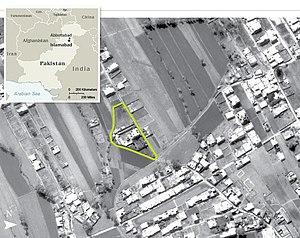
La mort d'Oussama ben Laden survient, à l'âge de 54 ans, à Bilal, dans la périphérie d'Abbottabad, au Pakistan, le 2 mai 2011. Lors d'un raid de 40 minutes, les forces spéciales des États-Unis tuent le leader d'Al-Qaïda, recherché par le département d'État et le FBI pour sa responsabilité dans plusieurs attentats, notamment ceux du 11 septembre 2001. Son corps est emmené dans une de leurs bases en Afghanistan. Le raid, baptisé « opération Neptune's Spear », est mené par une équipe d'une vingtaine de SEAL membre du SEAL Team Six et du Joint Special Operations Command placés sous l'autorité de la CIA. Selon ABC News et Associated Press, le corps est identifié par test ADN. Toutefois, les résultats des tests ADN nécessitant quelques jours pour être disponibles, le corps de ben Laden est d'abord identifié en utilisant des techniques de reconnaissance faciale. La dépouille d'Oussama ben Laden est finalement immergée en haute mer.
Le complexe fortifié d'Oussama ben Laden ou « repaire d'Oussama ben Laden » est le complexe fortifié où Oussama ben Laden se cachait lorsqu'il a été tué par les forces spéciales américaines en mai 2011. Le bâtiment est situé à 1,3 km au sud-ouest de l'école militaire à Bilal, à Abbottābad au nord du Pakistan, à 50 km au nord-est de la capitale du pays, Islamabad. La périphérie de la ville de Bilal est connue pour être un lieu où de nombreux officiers de l'armée pakistanaise passent leur retraite.